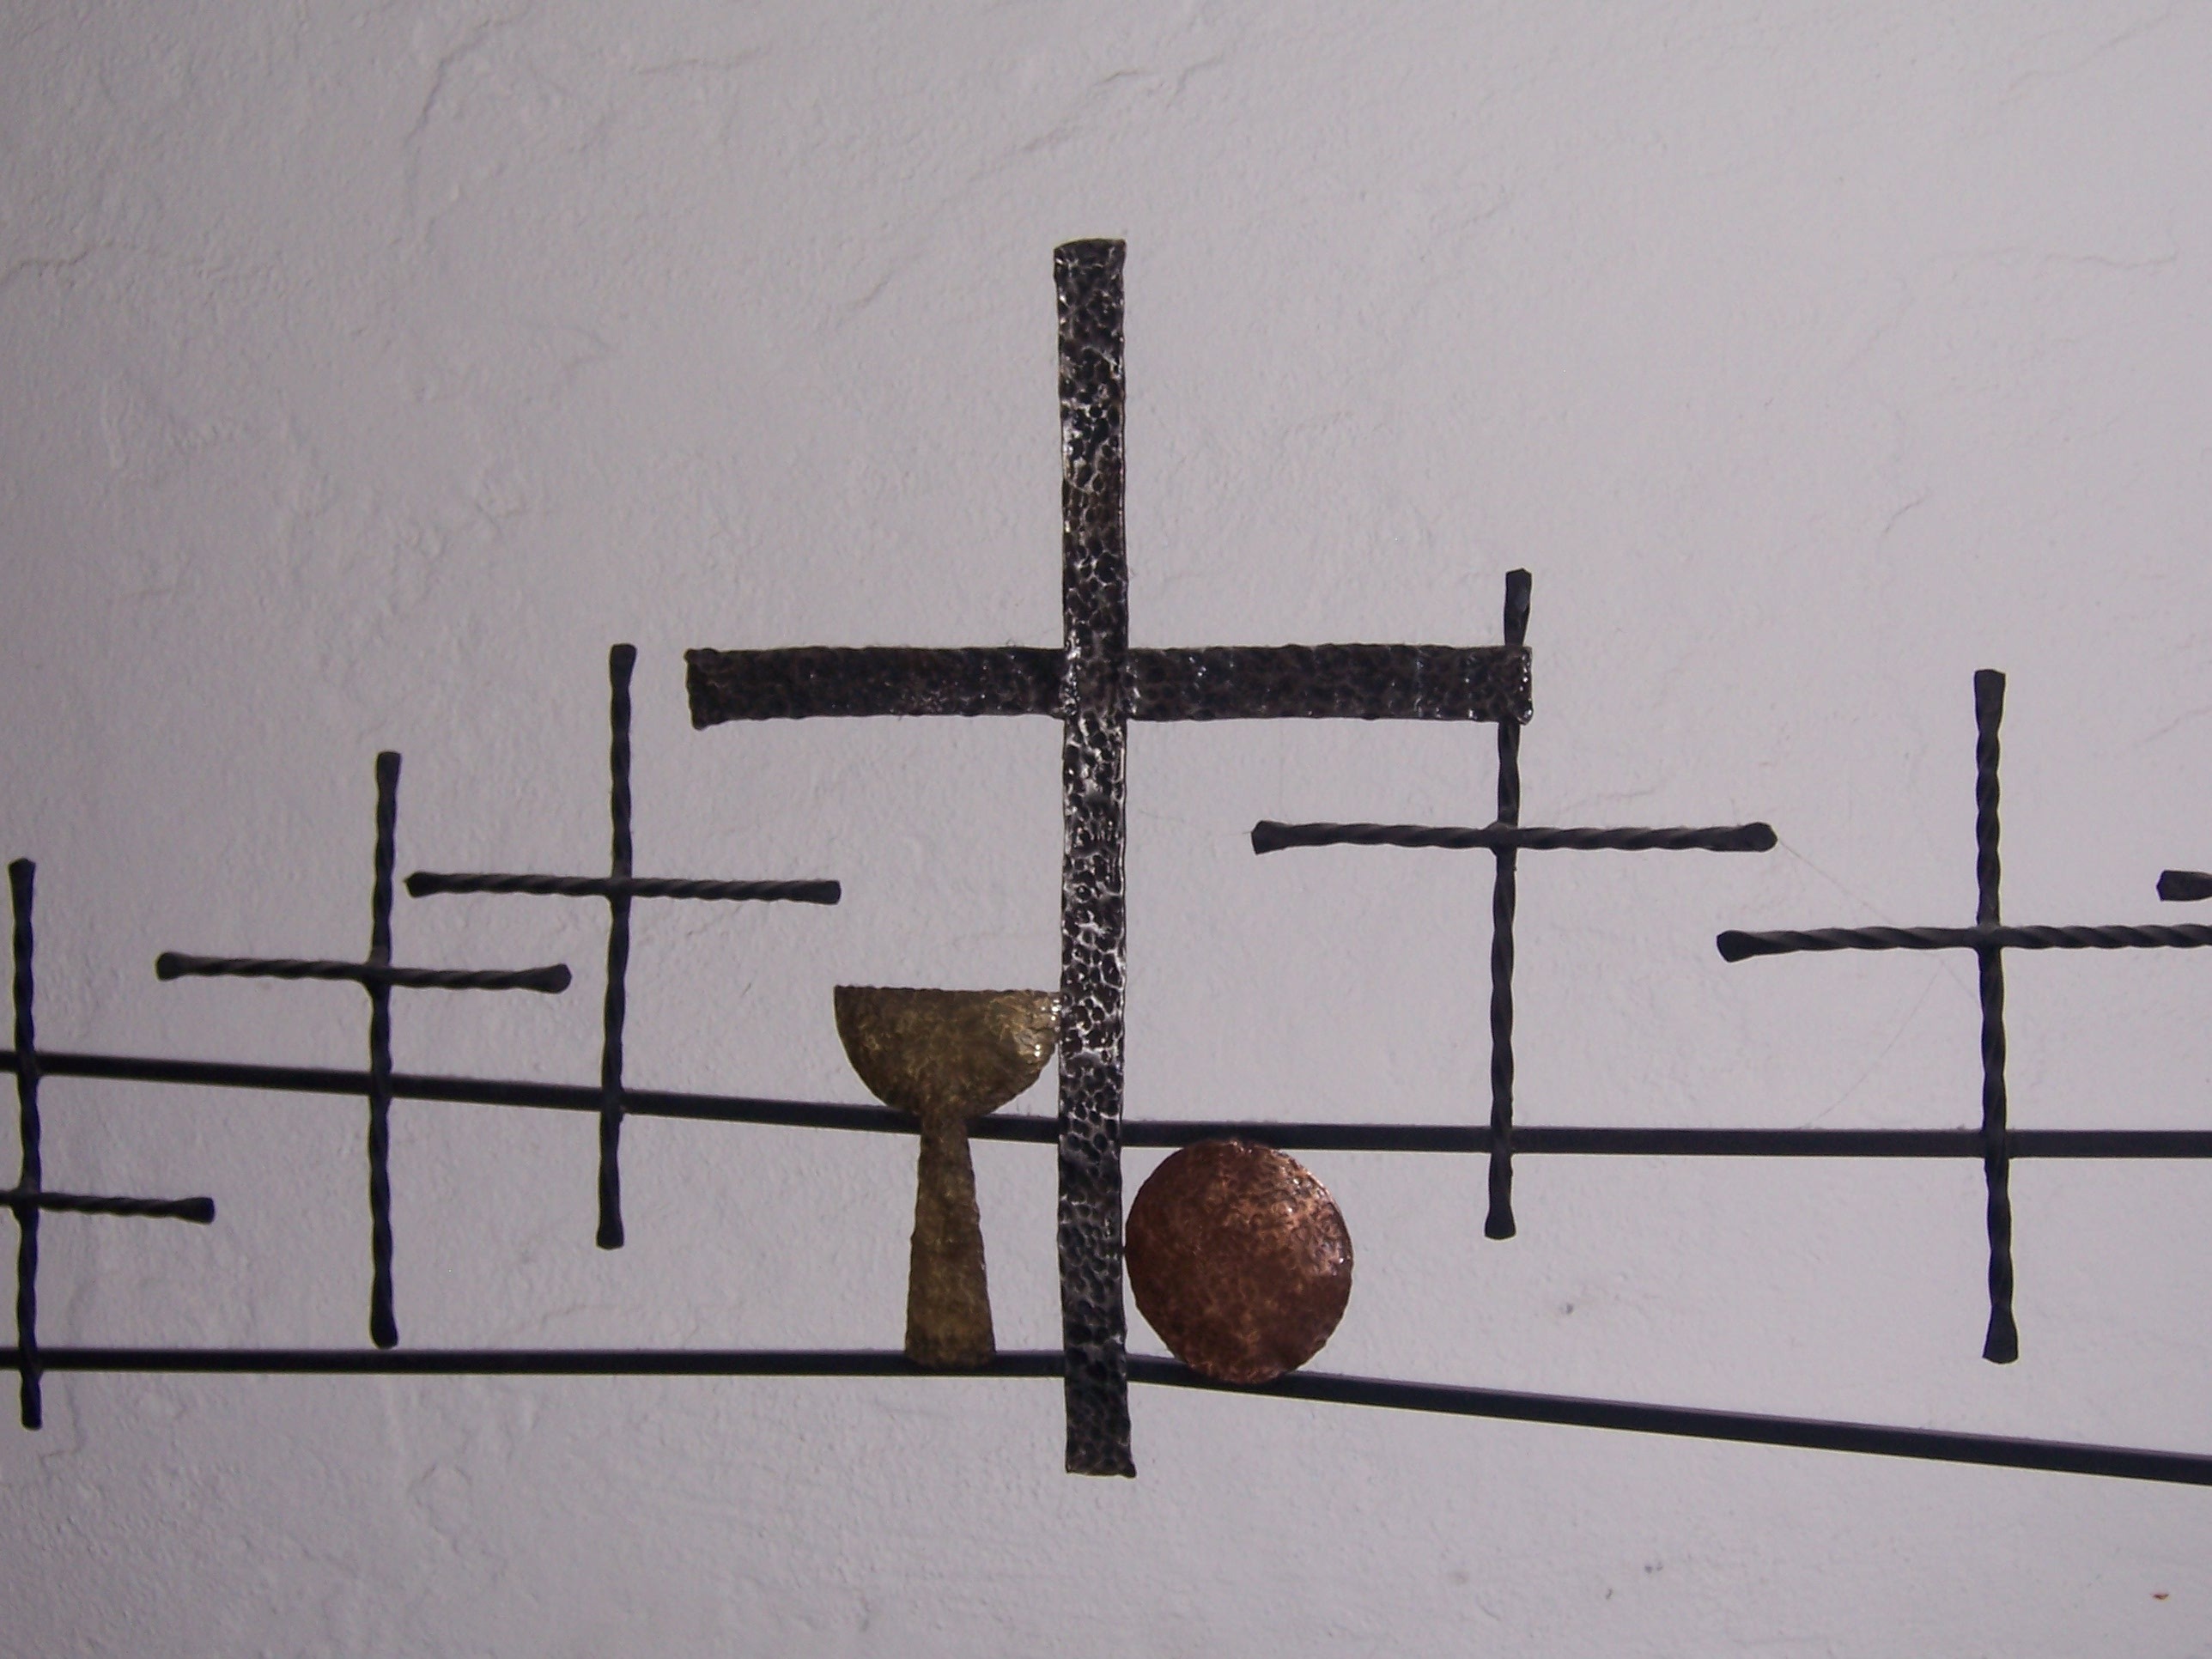
wood, wall, line, symbol, religion, cross, christian, religious, drawing, christianity, iron, shape, communion, apostles, wall hanging